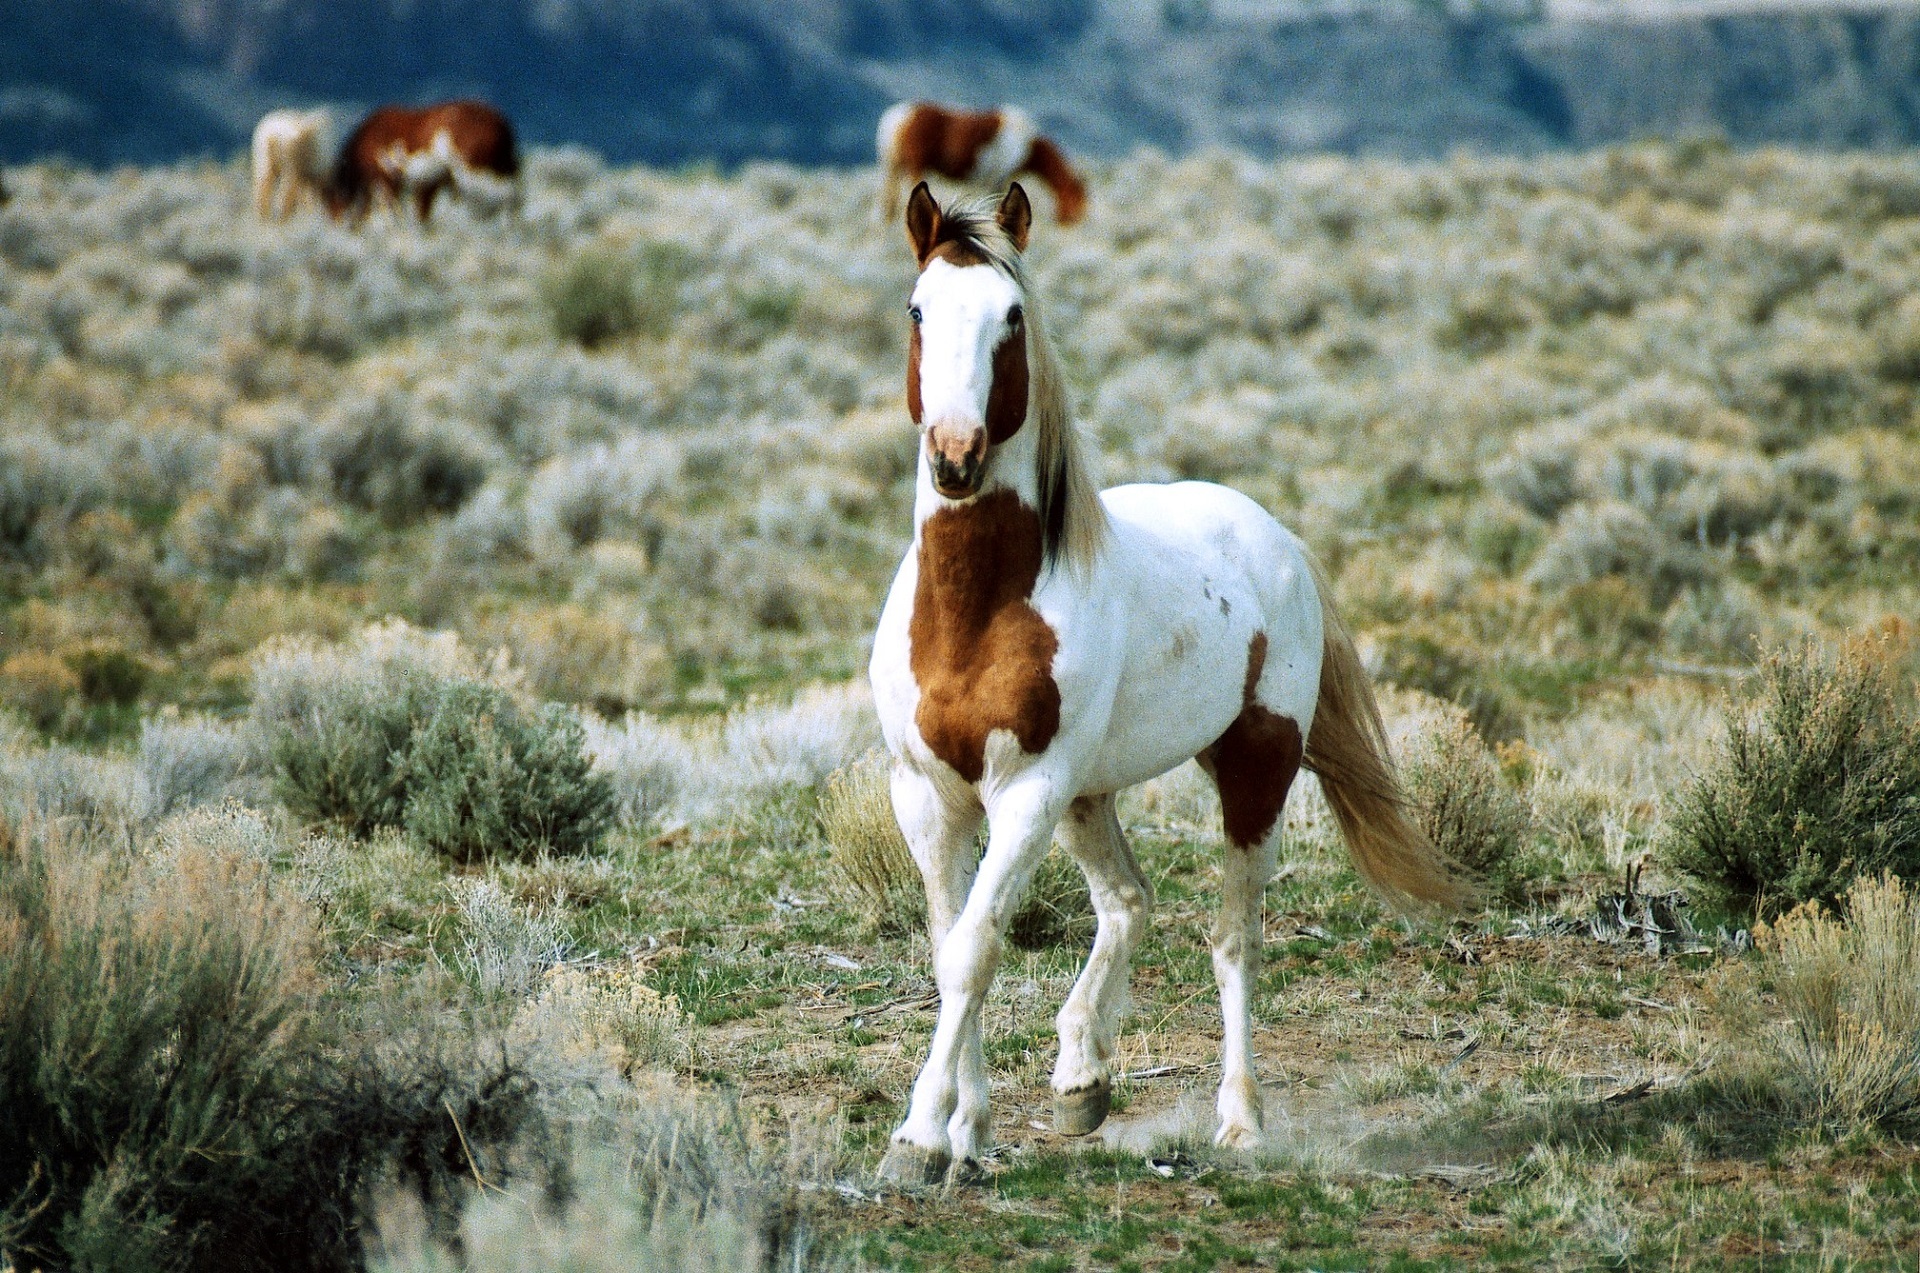
meadow, animal, male, range, wildlife, wild, herd, pasture, grazing, horse, mammal, stallion, fauna, vertebrate, mare, facing, foal, colt, feral horse, horse like mammal, mustang horse